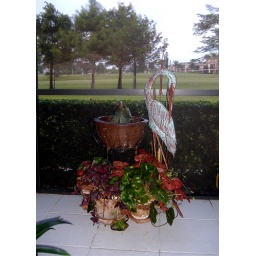
The bird arrived safely from a garage sale in LBI and the fountain is a fish spirting water.